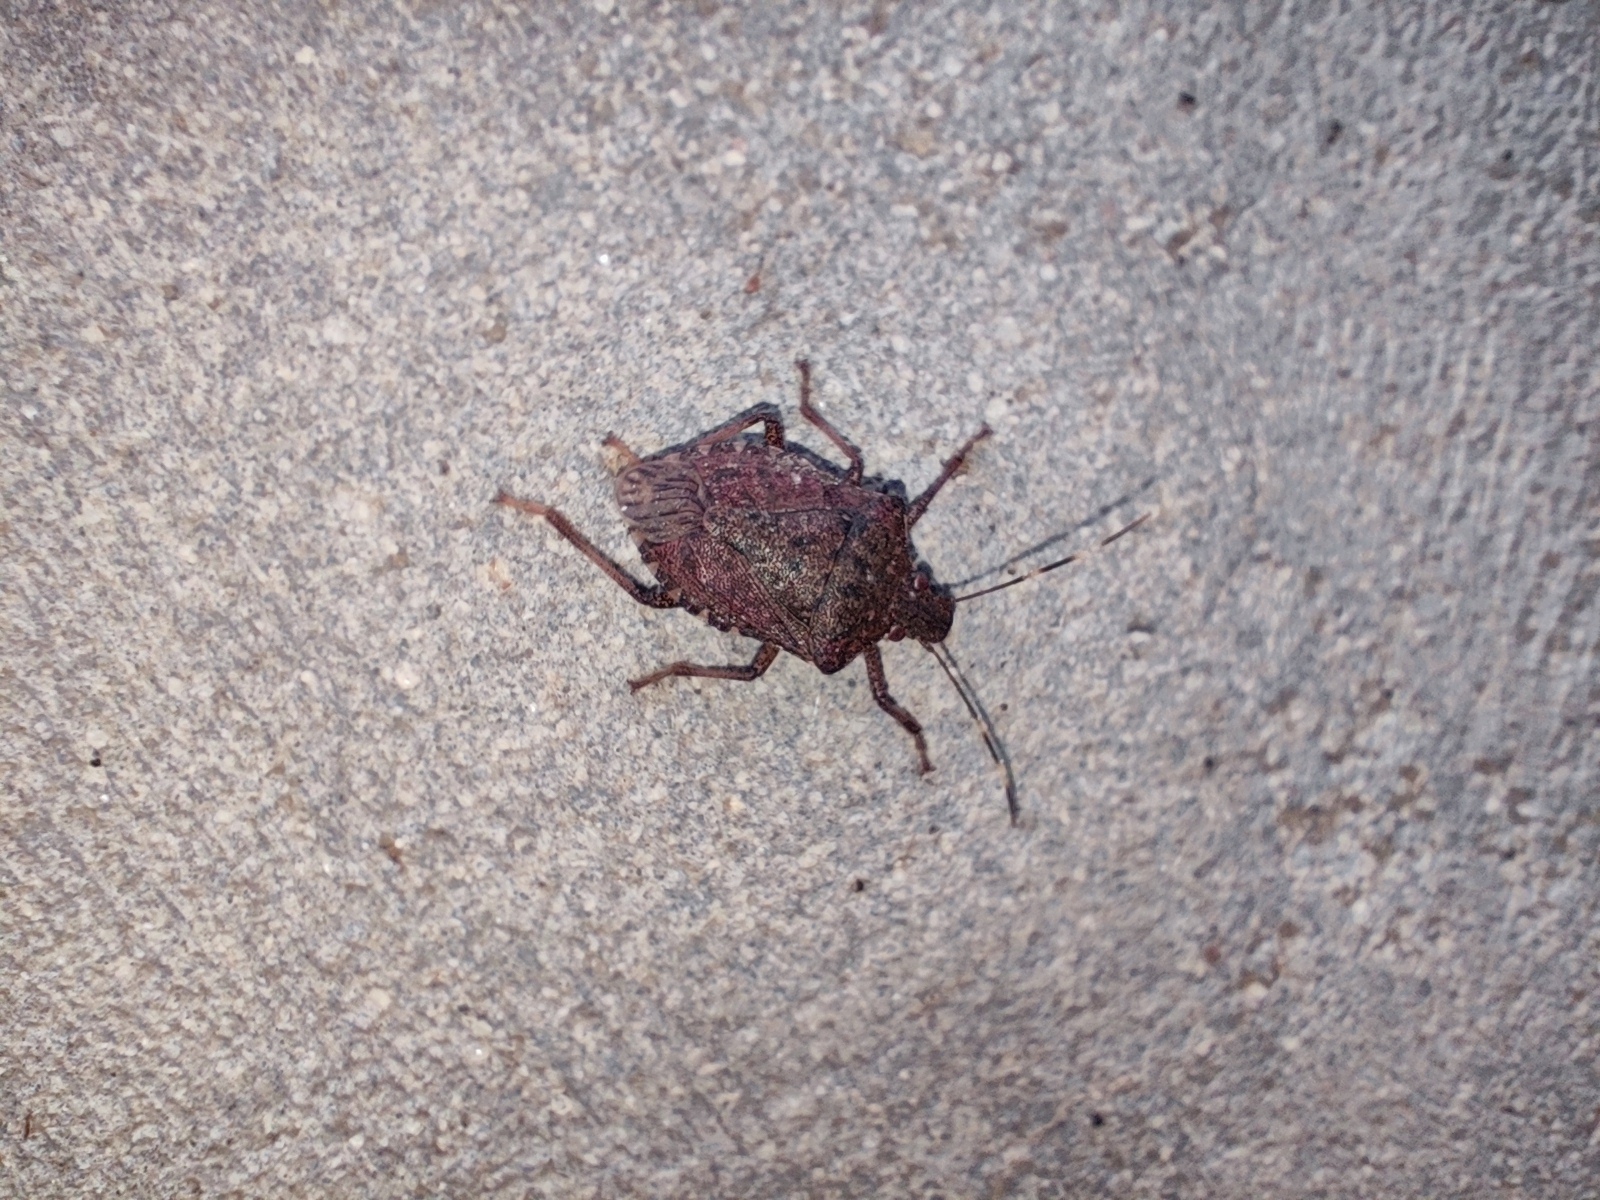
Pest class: stink_bug